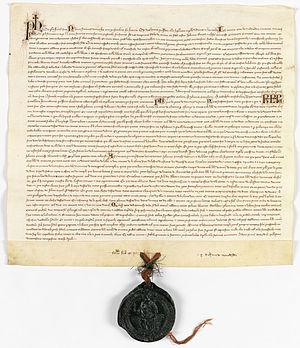
Vidimus, en latin, par Philippe le Bel d’un acte, en français, de sa tante Jeanne d’Alençon et de deux de ses propres actes, le premier en latin et le second en français, par lesquels est confirmé l’amortissement à l’abbaye de la Clarté-Dieu d’une somme de cent livres tournois à percevoir chaque année à la Toussaint sur la rente annuelle de 3000 livres tournois qu’il a faite à sa tante en échange du comté de Chartres.
Terre à proximité de la Normandie, le Chartrain a été au cours des IXᵉ et Xᵉ siècles secoué par les invasions et guerres normandes, notamment en 858 et en 911. Pour fixer les populations normandes et mettre ainsi un terme au saccage des terres du royaume, Carloman fait le chef viking Hasting « comte de Chartres » en 882, après l’avoir battu. Sitôt comte, Hasting vend sa possession en 886.
Un vidimus est la copie certifiée d'un acte antérieur. On dit que l'acte est vidimé. On trouve fréquemment des actes vidimés dans les confirmations établies à l'avènement d'un nouveau seigneur ou souverain, de tels actes contiennent souvent des vidimus imbriqués les uns dans les autres, auquel cas on parle parfois de vidimus de vidimus.
L’abbaye Notre-Dame de La Clarté-Dieu est une ancienne abbaye cistercienne, fondée par les moines de Cîteaux, et qui était située sur le territoire de la commune de Saint-Paterne-Racan, en Indre-et-Loire.